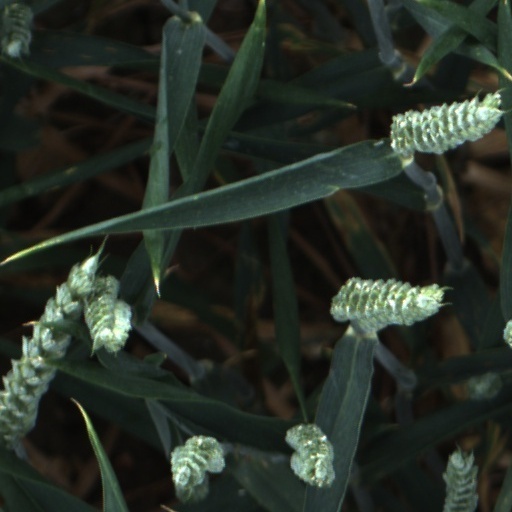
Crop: wheat